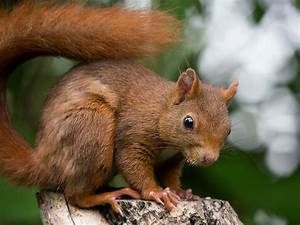
Label: squirrel